329th Combat Crew Training Squadron

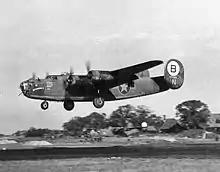
B-24D-5-CO 41-23809, landing at RAF Hardwick 21 December 1943.

Established in early 1942 initially as a Consolidated B-24 Liberator reconnaissance squadron, flying antisubmarine patrols. Later being redesignated as a heavy bomb group; trained under Third Air Force in Florida. Completed training in late 1942; deploying to European Theater of Operations as one of the initial heavy bomber squadrons assigned to VIII Bomber Command in England, September 1942.